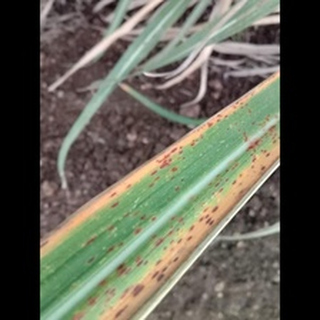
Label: sugarcane_rust